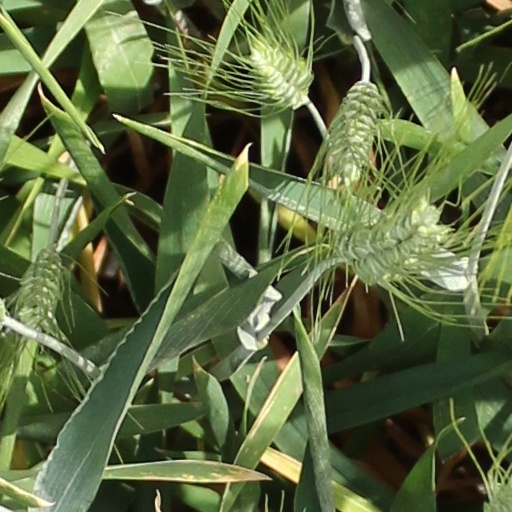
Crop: wheat